Embassy of Germany, Bangkok

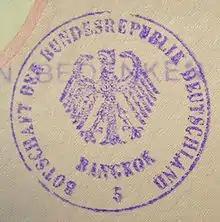
Seal of the embassy.

German nationals can register with the Embassy in order to receive information on consular matters and other Embassy activities. As being part of the German government, it oversees Goethe-Institut Bangkok.